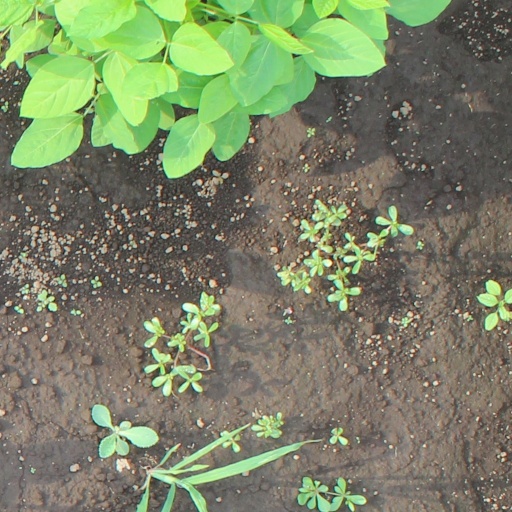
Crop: soybean